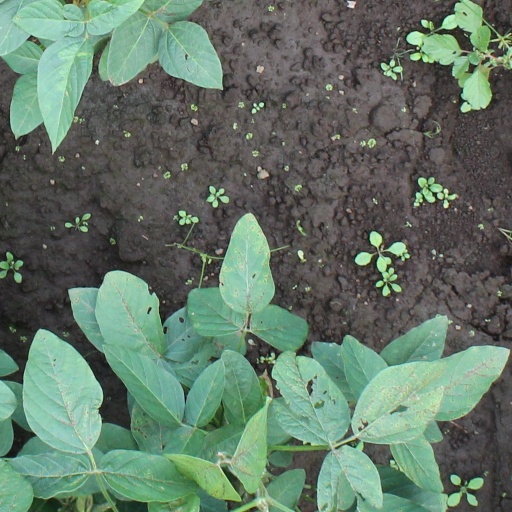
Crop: soybean